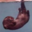
Label: otter